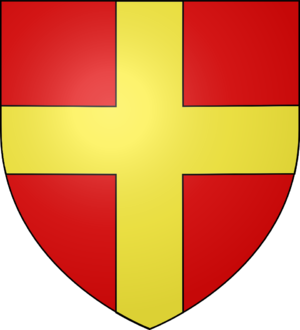
L'Armorial des communes de la Somme recense les armoiries des communes du département de la Somme. Pour certaines communes les armoiries remontent au Moyen Âge, pour d'autres à l'époque moderne, pour quelques-unes au XIXᵉ siècle. Un certain nombre de communes se sont dotées d'armoiries dans la seconde moitié du XXᵉ siècle voire au XXIᵉ siècle.
L'Armorial des familles de Picardie recense les armoiries des familles nobles et bourgeoises de l'ancienne province et de l'ancienne région de Picardie, sous forme de figures et de blasonnements, ainsi que les devises des familles qui ont possédé des fiefs en Picardie. Certaines familles figurant dans cet armorial remontent au haut Moyen Âge, d'autres sont de noblesse beaucoup plus récente.